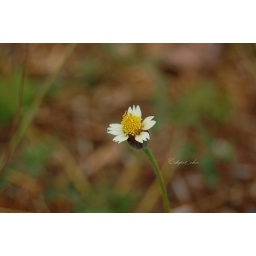
Just a little flower that grow up in many grass around it